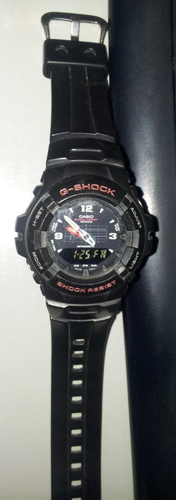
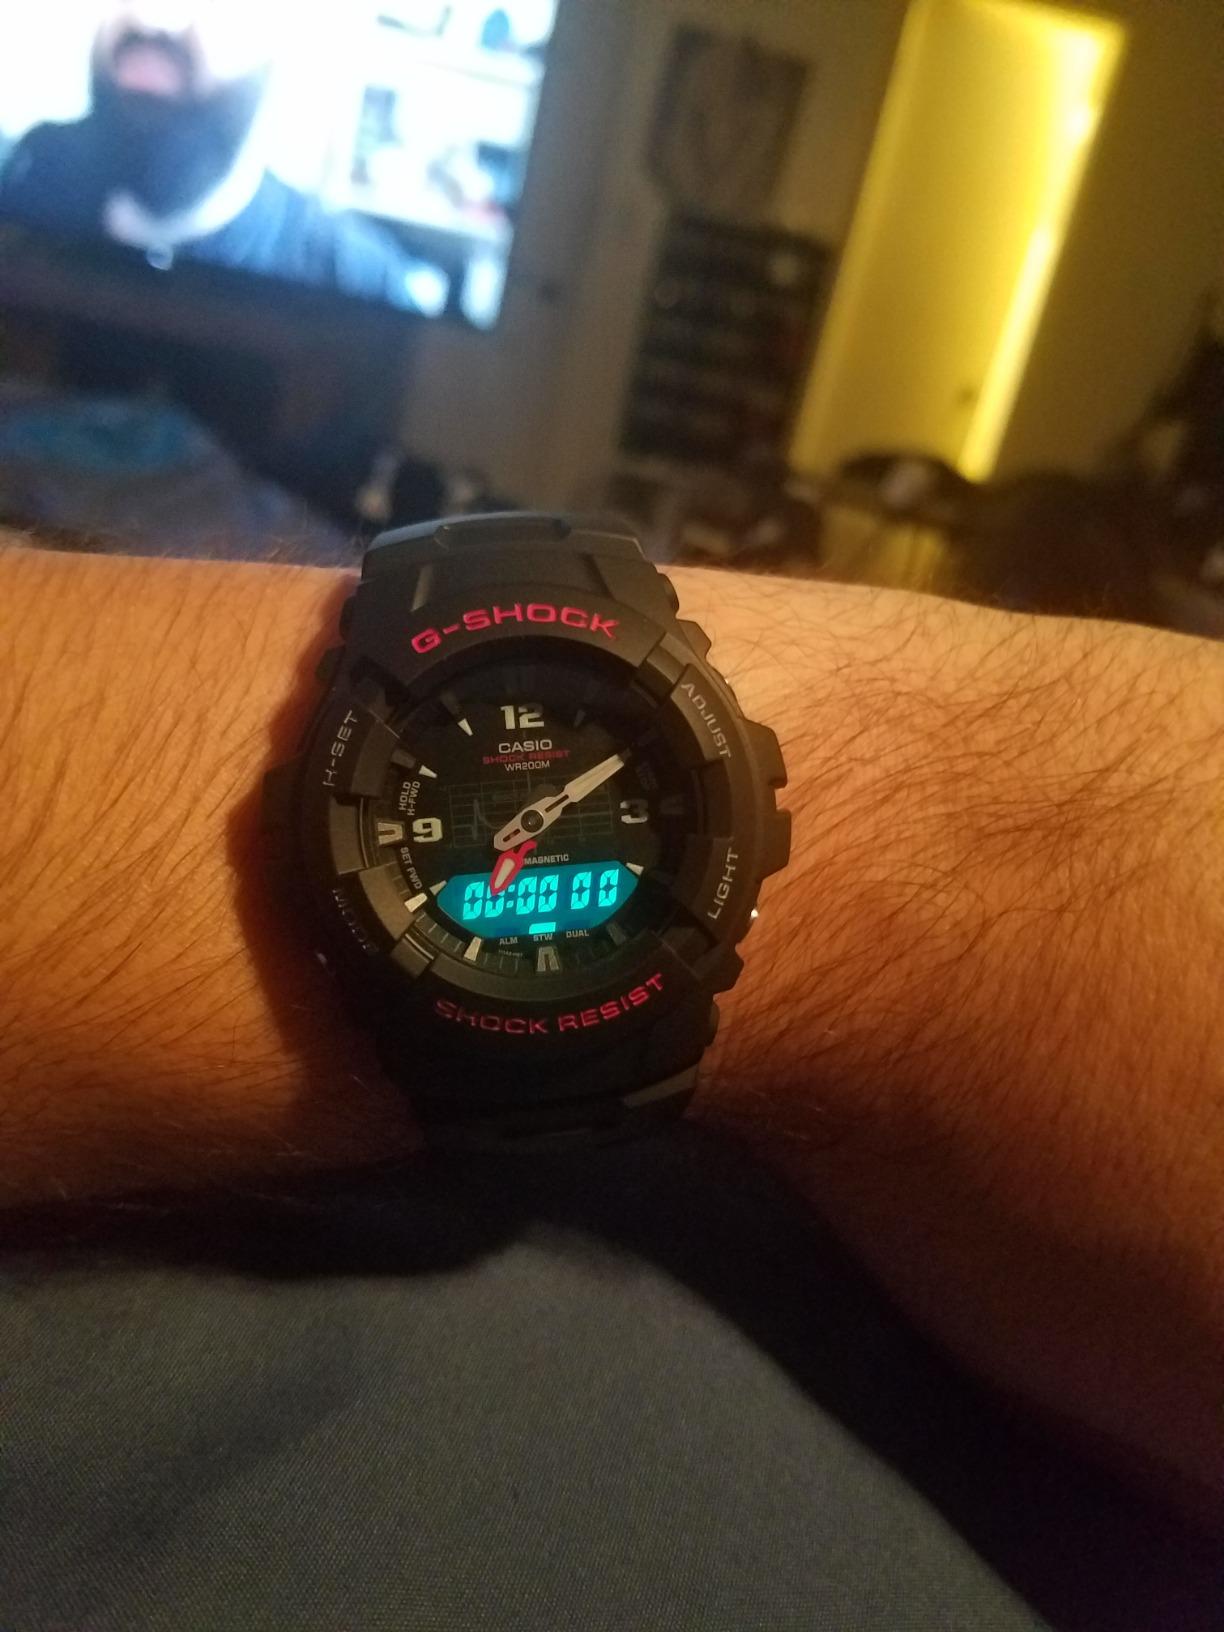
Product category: accessories_watch
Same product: yes